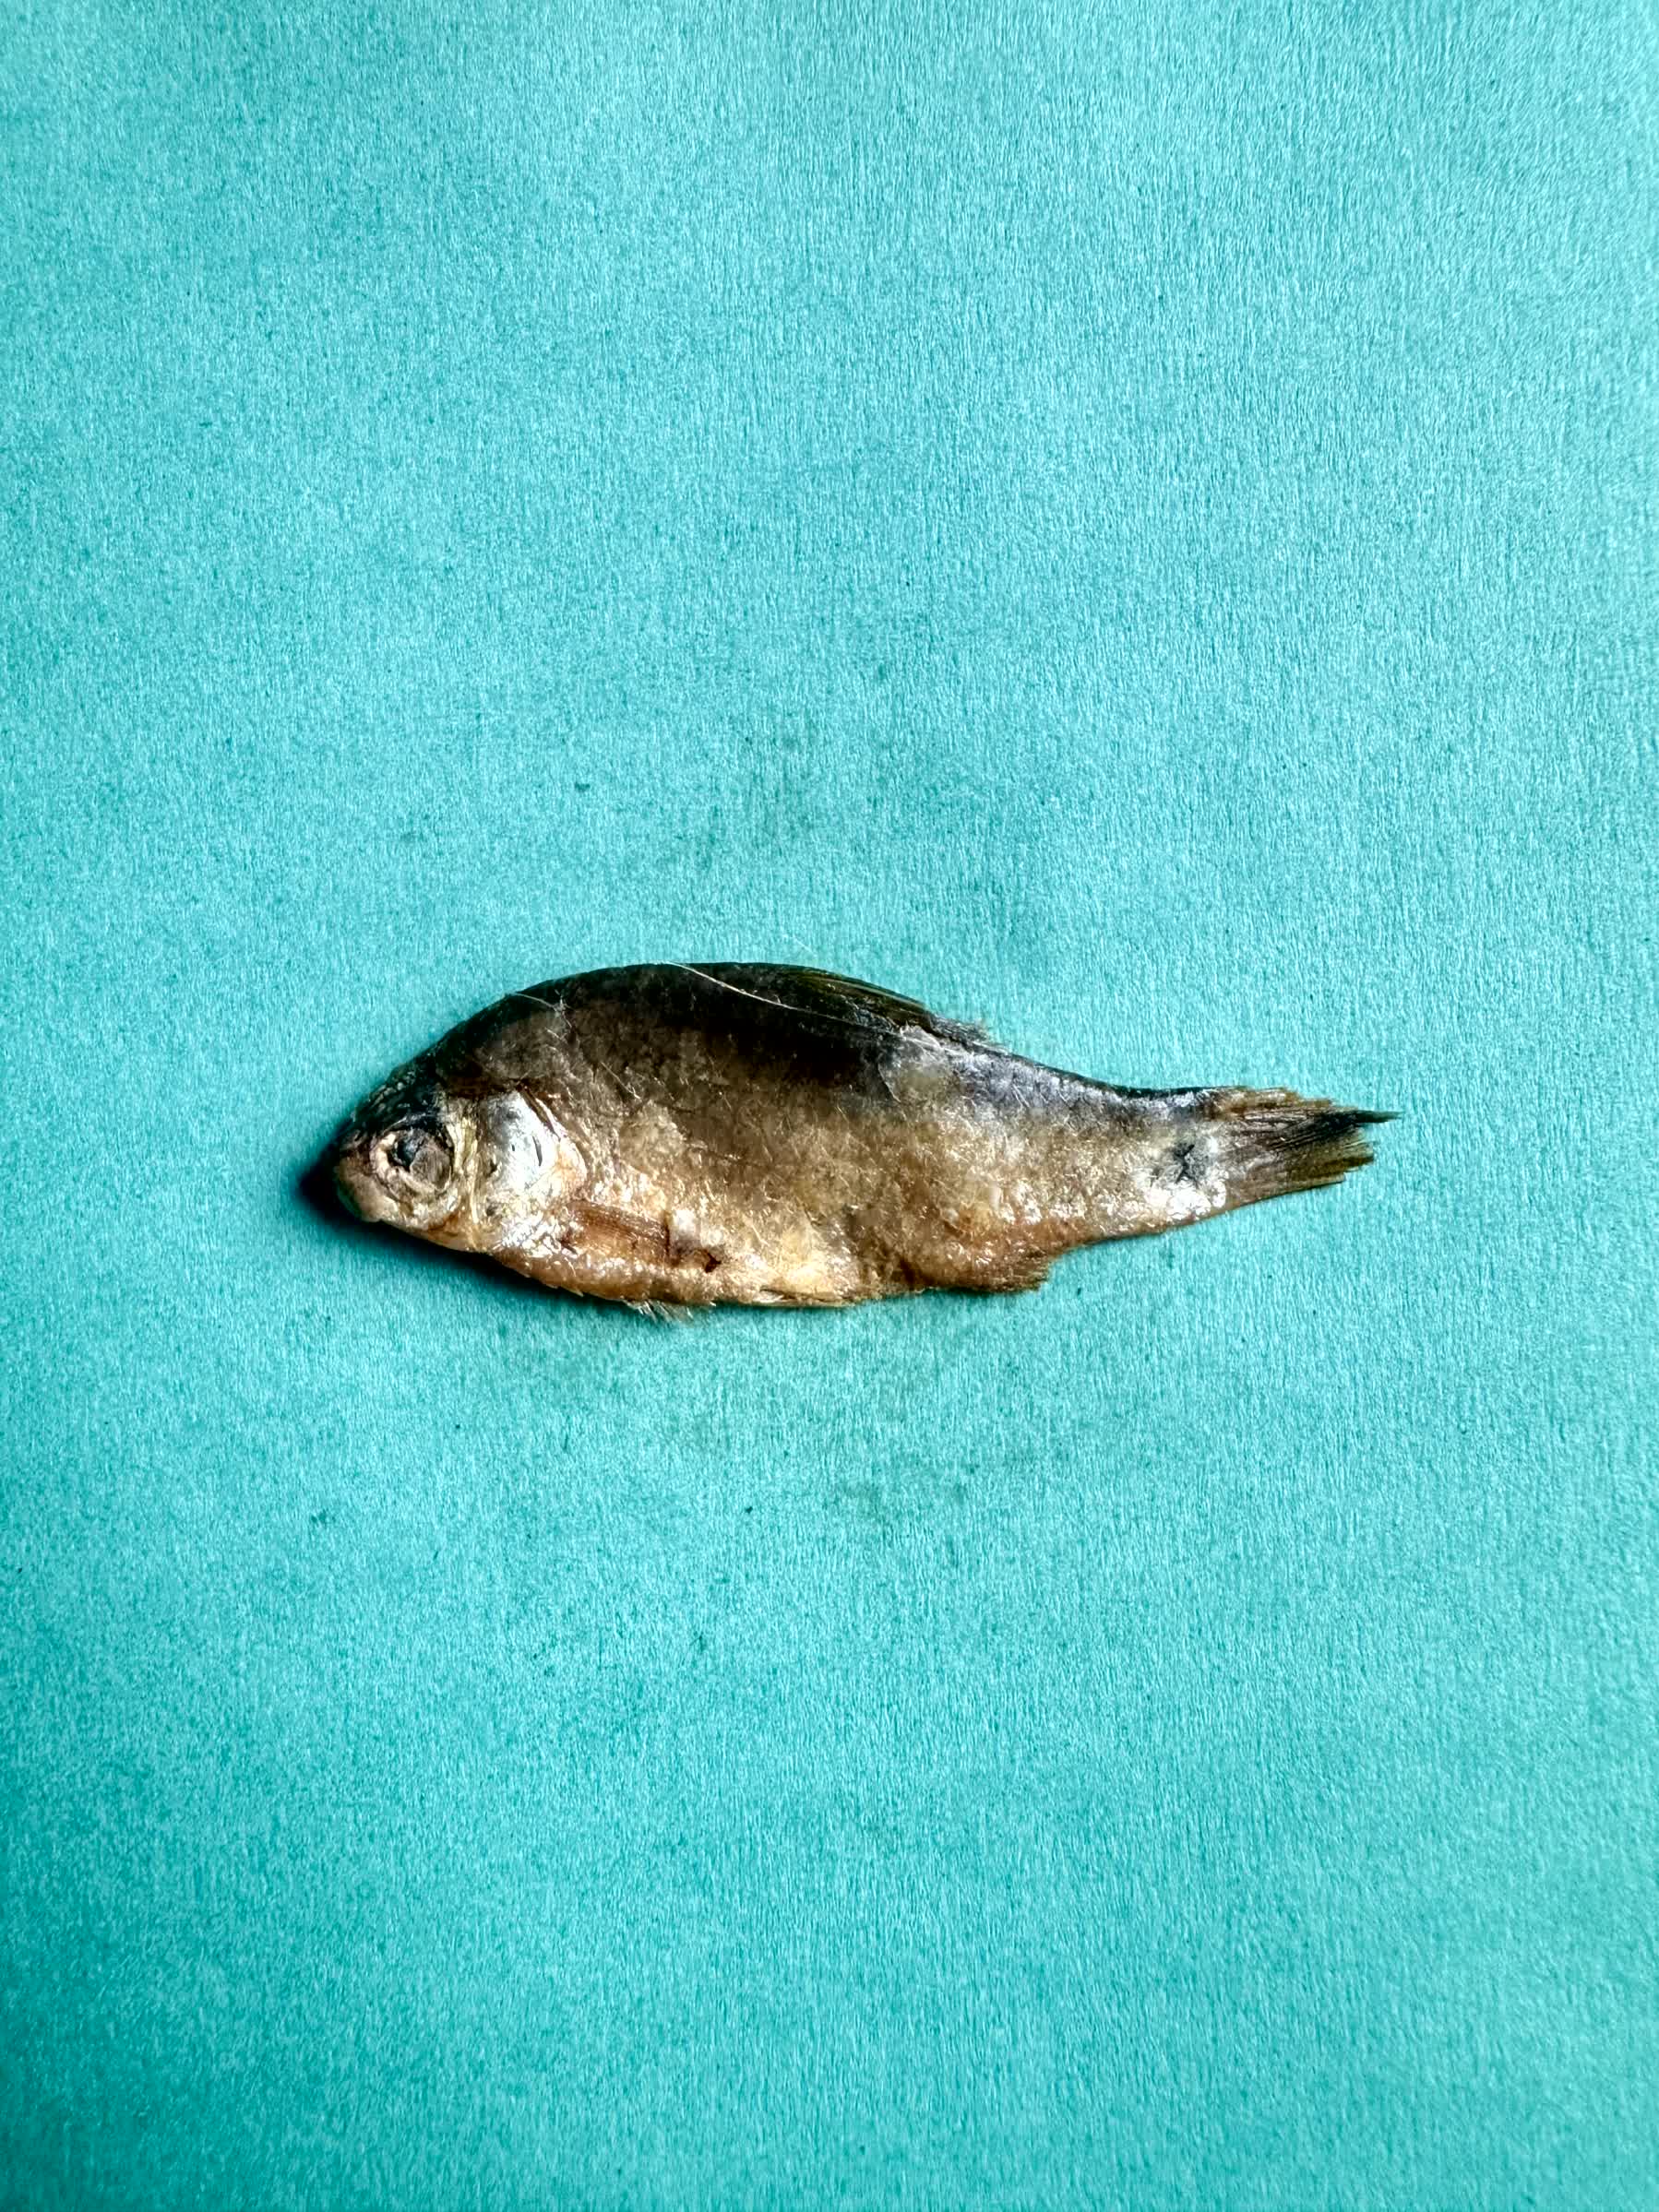
Species: puti chepa